Exótico

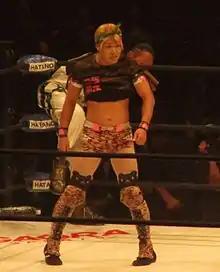
Yosuke Santa Maria, a Japanese "exótico". Santa Maria adopted the persona when she joined the Millennials, a wrestling group in Japan with a "lucha libre" style.

Heather Levi has argued that lucha libre's theatricality challenges mainstream machismo in Mexico in the performance of certain wrestlers, like "exóticos". "Exóticos" challenge the traditional norms of what a man should and should not do, and challenge that idea that a maricon can not defend himself. Foremost, they also allow women to empower themselves by bringing a female presence to the ring. Although there are audience members that do not take "exóticos" seriously, their act has helped challenge traditional machismo and has been effective enough to even be considered a threat by "ideal" machismo.